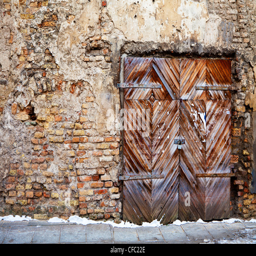
wooden doors in a crumbling wall